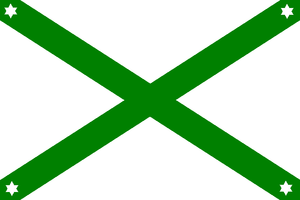
Navahermosa est une commune d'Espagne de la province de Tolède dans la communauté autonome de Castille-La Manche.